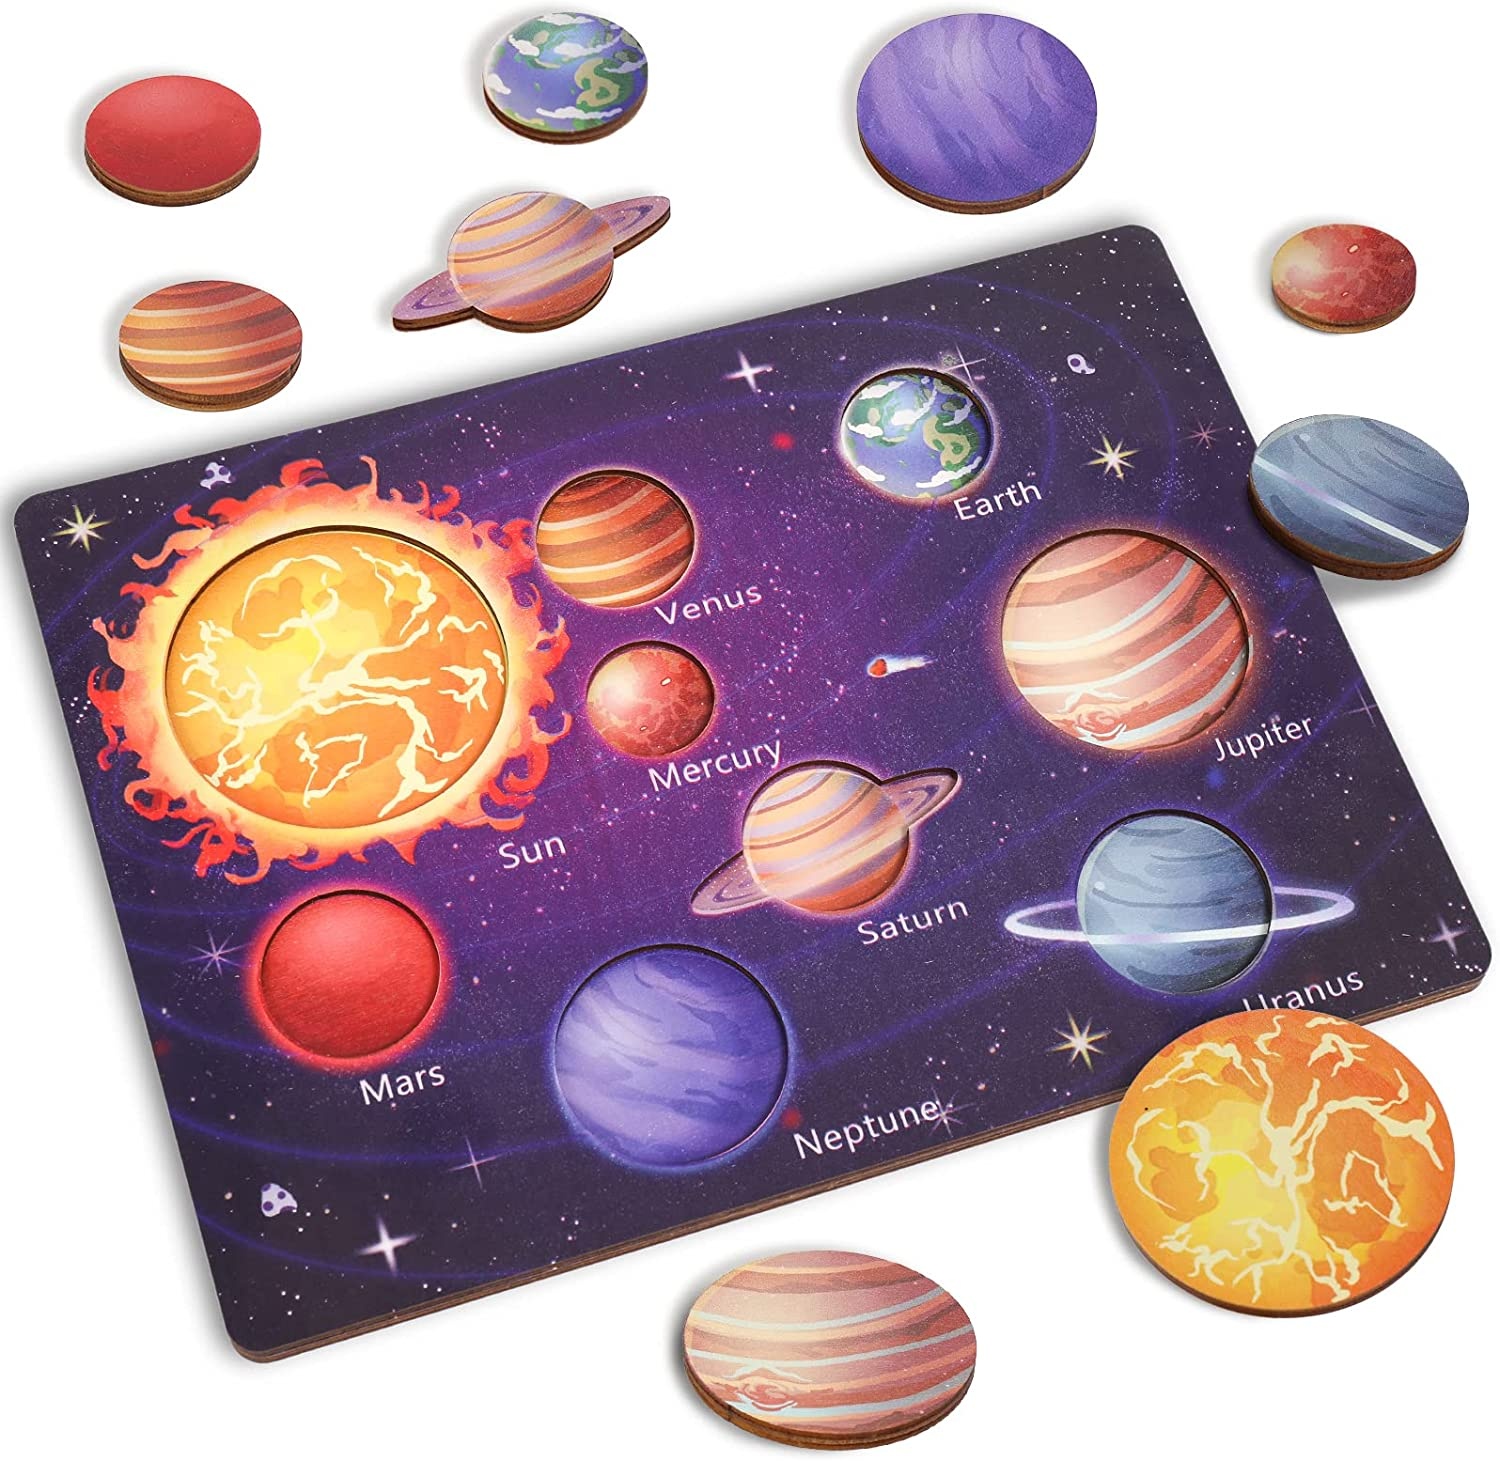
Solar System Puzzles Toys - Toddler's Planets Preschool Learning Activities
Planet Toys for Kids Our Upgrated wooden solar system puzzle is the PERFECT CHOICE for you and your kids as it is made from natural wood, more details about solar system, vivid space pattern with well designed. This preschool learning activities is suitable for 3+ years kids and represents the perfect activity to learn through play! Solar System Puzzles Our wooden space puzzle encourage kids discover the solar system by themself through vibrant colors and cute different planets shapes including Sun, Mercury, Venus, Earth, Mars, Jupiter, Saturm, Uranus, Neptune. - An excellent preschool learning activities for your child! Wooden Space Toys for Toddlers Our wooden space puzzle is designed to help children develop their preschool learning, hand-eye coordination, color recognition, critical thinking and problem solving skills. It also helps young kids to discover the space by touching different planets and observing the results on his actions. Child-Safe & High-Quality We insist on adopting high-quality craft and making delicate products attentively for toddlers. This Jumble space toys for kids is made of 100% non-toxic wood with water-based paint, child-safe, as well as eco-friendly. The edges of this wooden toy are smooth and won't hurt the toddler's skin. Awesome Gift for Kids Our Upgrated Solar system puzzle is the top toys gifts for toddlers suitable for any situation, such as birthday gifts, Easter gifts, holiday presents, daily toys. Don't miss any chance to surprised your kids. We encourage children to learn from playing. The biggest surprise is waiting for kids First Choice Gifts Idea as Christmas Gifts Birthday Gifts for 3+ Year Old Girls/ Boys Preschool Learning Activities - There are 9 Solar System planets with vivid color and big enough for kids to play. Solar Sysyem Puzzle - Toddler can play this space puzzle for fun, that will help strengthen fine motor skills and hand eye coordination. More Fun - Educational toys can be used for funny teaching, parent-child interactive! Package Included: 1* Wooden Planet Puzzle Product Dimensions: 11.8 x 8.6inches What's an essential Preschool Learning Activities! We highly recommend this toys to improve toddler's Early Development.
Brand: Solar System Puzzles for Kids Space Toys Planets for Kids Preschool Learning Activities Gift
Category: Toys & Games > Toys > Educational Toys > Astronomy Toys & Models > Astronomy Puzzles